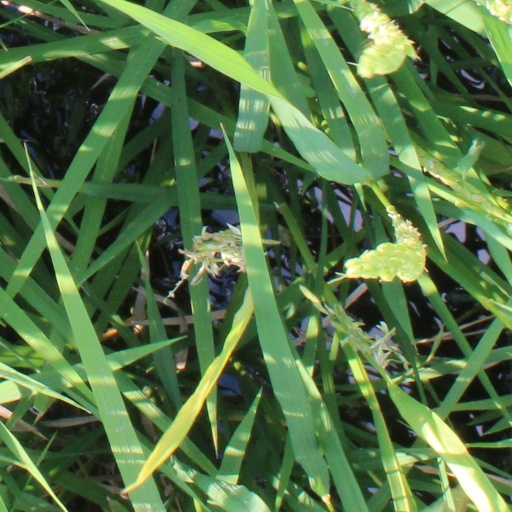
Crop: rice